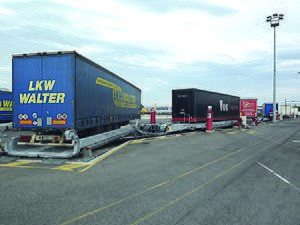
Les wagons LOHR pour le transport des remorques par les rails.
Lohr est un groupe industriel privé français ayant son siège social à Hangenbieten en Alsace, près de Strasbourg, spécialisé dans la conception et la réalisation de systèmes de transport de biens et de personnes.